Triam Udom Suksa School

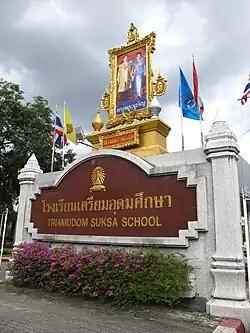

Triam Udom Suksa School (lit.'university-preparatory school') is a state school in central Bangkok, Thailand. It admits upper-secondary students ("mathayom" 4–6, equivalent to grades 10–12) and has the largest yearly enrollment in the country. Founded in 1938 as a preparatory school for Chulalongkorn University, the school has long been regarded as the best secondary school in Thailand, and attracts students from all over the country in its highly competitive entrance examinations.